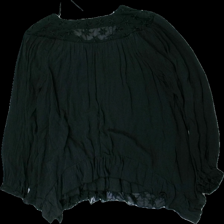
View: back
Type: Dress
Category: Ladies
Brand: Kappahl
Colors: Black
Material: 66% viscose, 34% polyester
Pattern: Other
Cut: Regular, C-collar, Loose
Size: 40
Season: All
Price range: 50-100
Recommended usage: Reuse